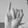
ASL letter: I